Foundling Hospital

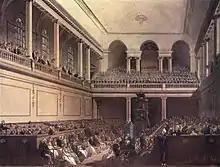
The chapel as drawn by Thomas Rowlandson and Augustus Charles Pugin for Ackermann's "Microcosm of London" (1808-11)

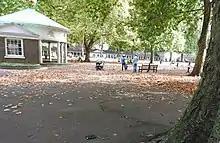
Autumn 2017 in Coram Fields

In May 1749, the composer George Frederic Handel held a benefit concert in the Hospital chapel to raise funds for the charity, performing his specially composed choral piece, the "Foundling Hospital Anthem". The work included the "Hallelujah" chorus from recently composed oratorio, "Messiah", which had premiered in Dublin in 1742. On 1 May 1750 Handel directed a performance of "Messiah" to mark the presentation of the organ to the chapel. That first performance was a great success and Handel was elected a Governor of the hospital on the following day. Handel subsequently put on an annual performance of "Messiah" there, which helped to popularise the piece among British audiences. He bequeathed to the hospital a fair copy (full score) of the work.